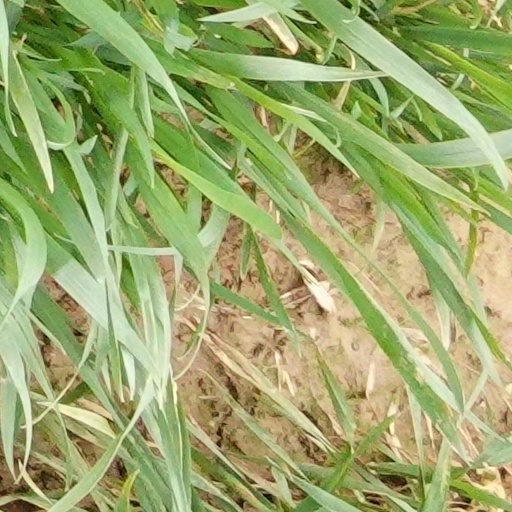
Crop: wheat